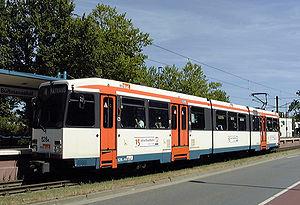
Le métro léger de Bielefeld est un réseau de métro léger qui dessert la ville allemande de Bielefeld. Il possède quatre lignes, et totalise 62 stations, dont 7 souterraines.